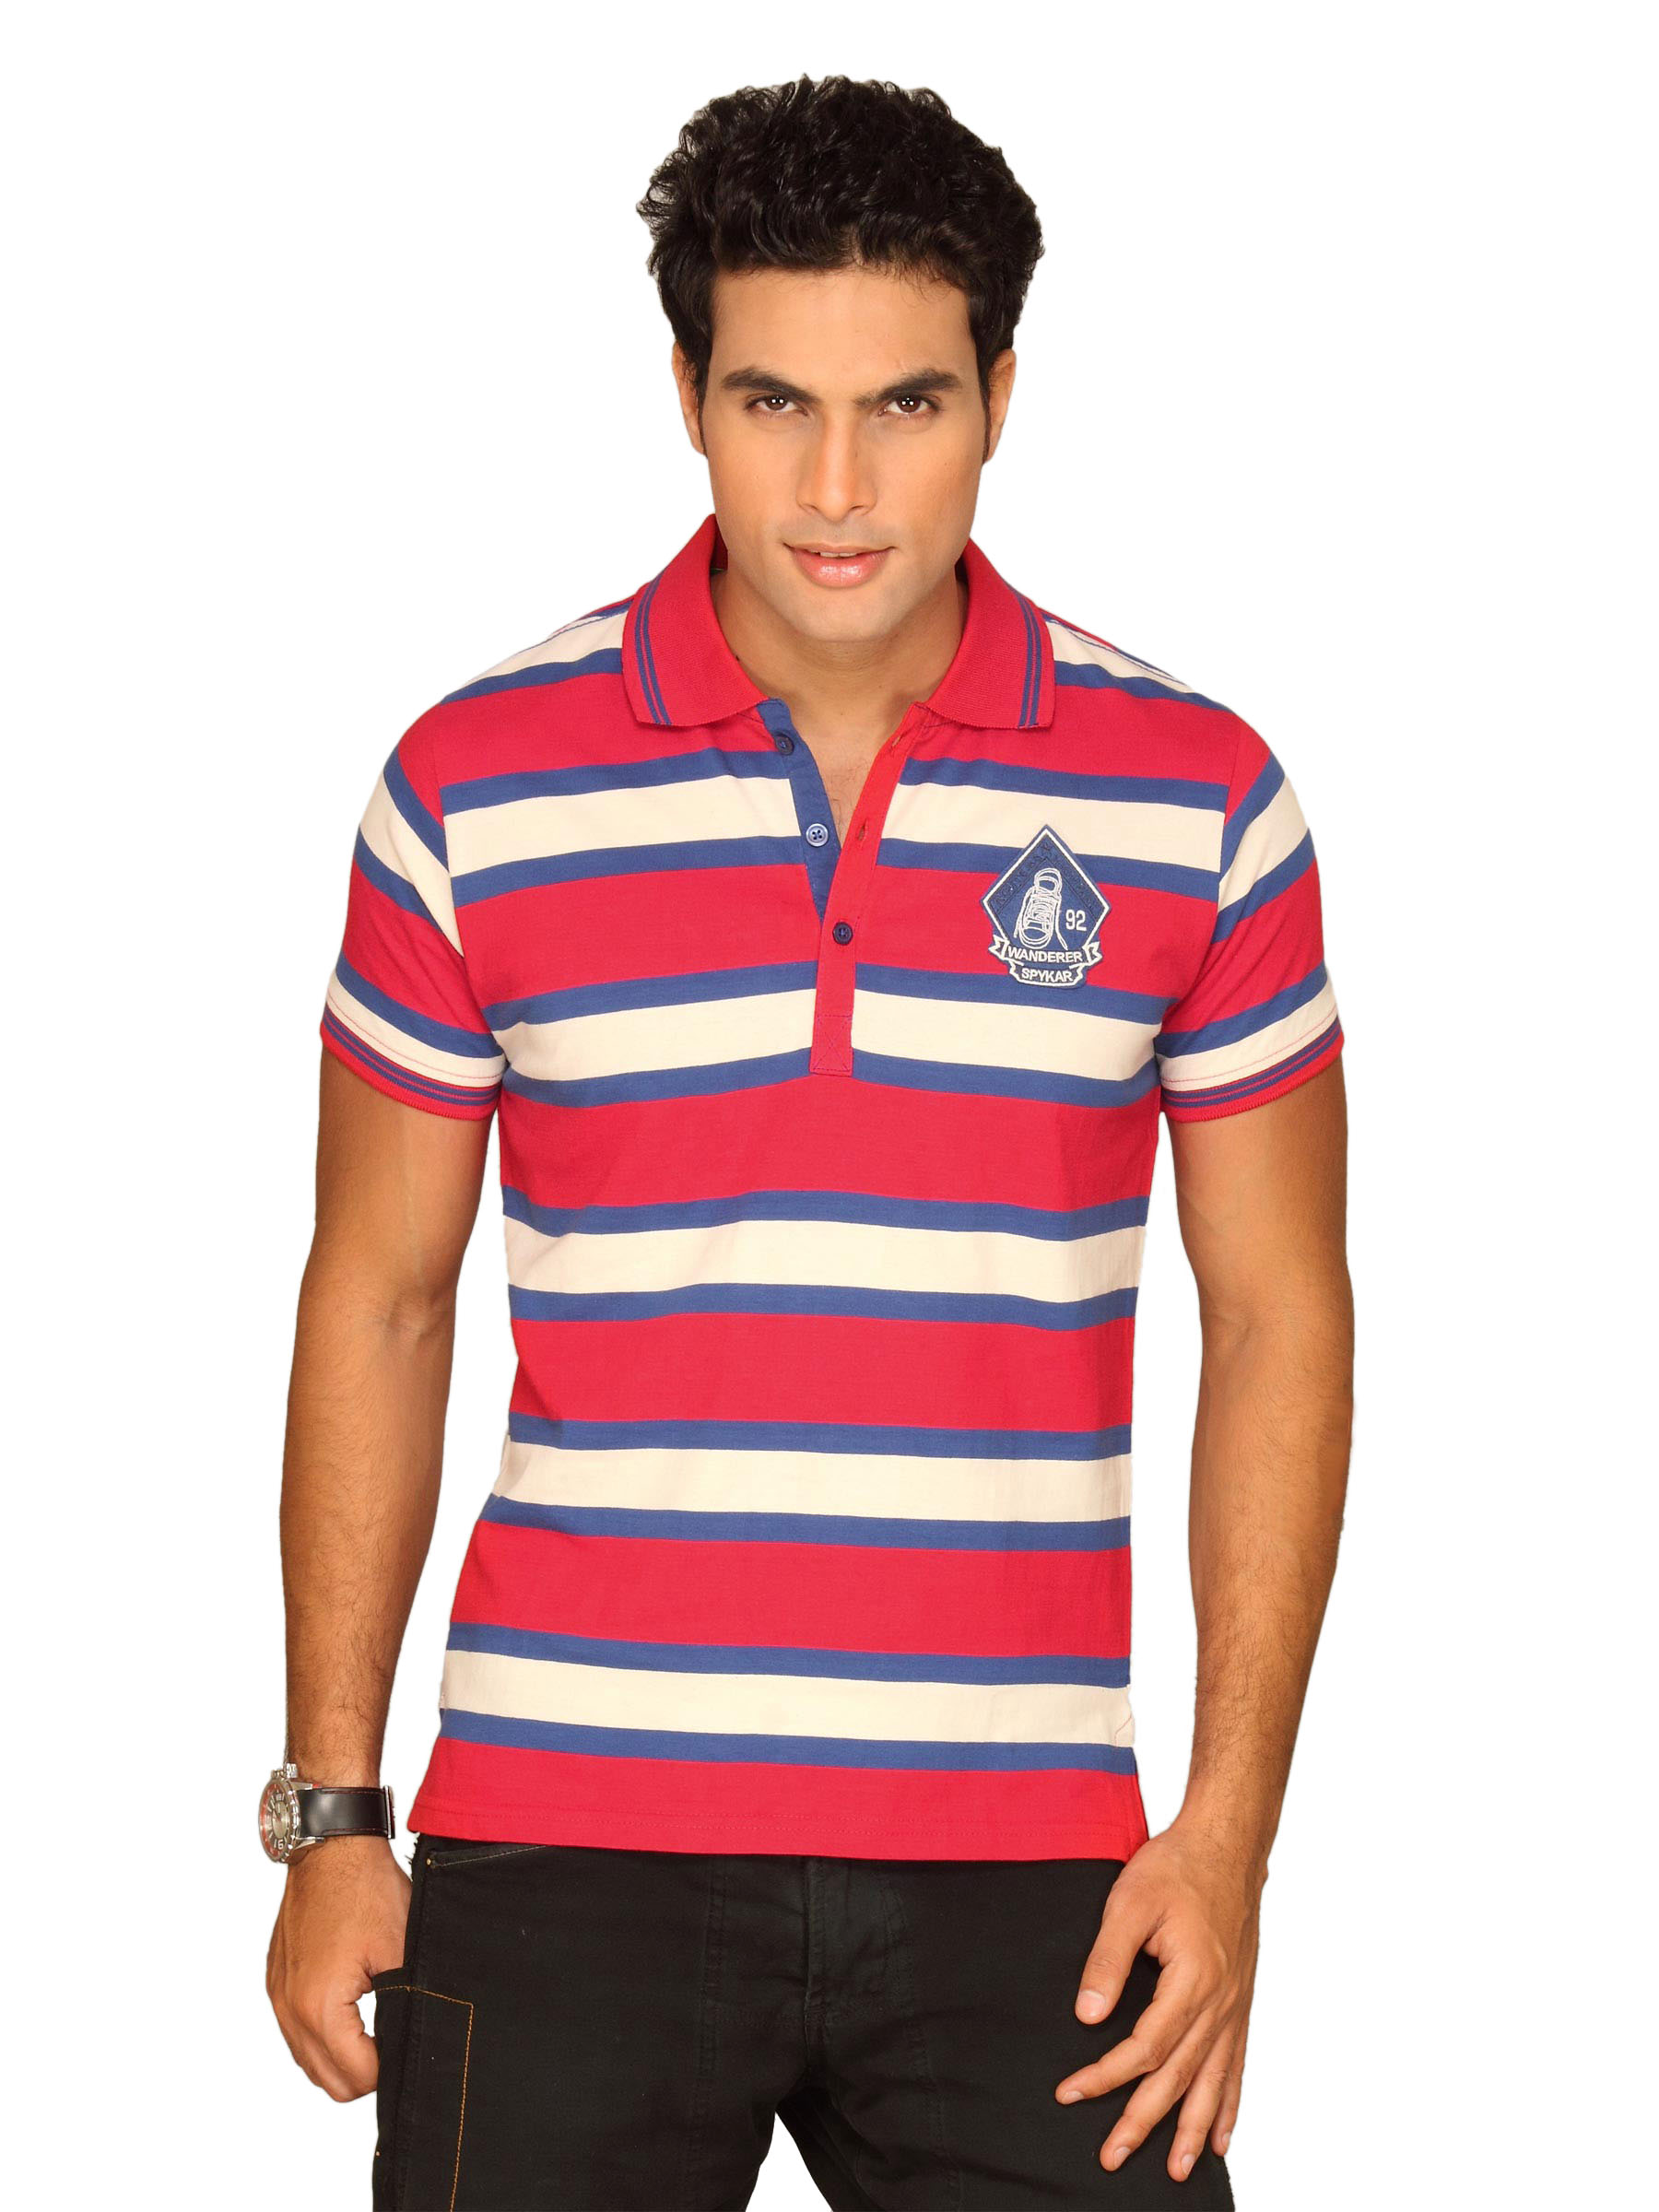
Spykar Men's Beige Polo T-shirt
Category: Apparel / Topwear / Tshirts
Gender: Men
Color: Beige
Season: Summer 2011
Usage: Casual